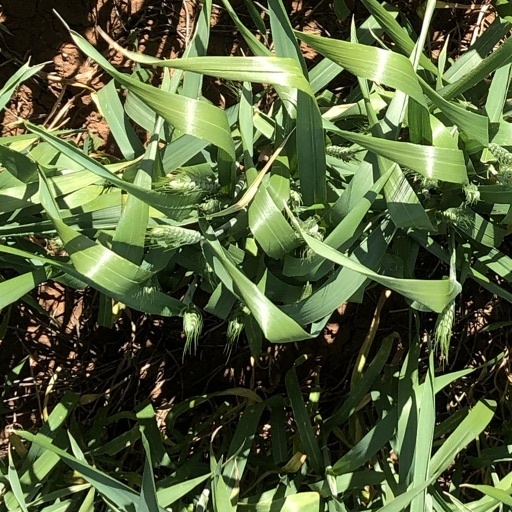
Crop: wheat